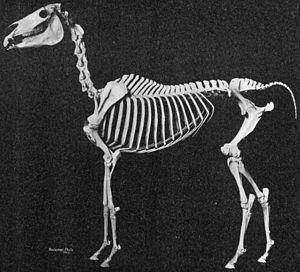
L'anatomie du cheval, ou la description des parties internes de cet animal, a été étudiée tôt par l'homme, car ce dernier a cherché à comprendre son fonctionnement pour mieux l'utiliser. L'un des premiers ouvrages sur l'anatomie du cheval est celui de Carlo Ruini, en 1598.
Les Équidés forment une famille de mammifères comptant plusieurs dizaines de genres fossiles, et sept espèces sauvages actuelles appartenant à un seul genre, Equus. Les espèces de cette famille sont les chevaux, ânes et zèbres. Les sept espèces sauvages reconnues sont le Cheval de Przewalski, l'Hémione, le Kiang, l'Âne sauvage, le Zèbre de Burchell, le Zèbre de Grévy et le Zèbre de montagne.